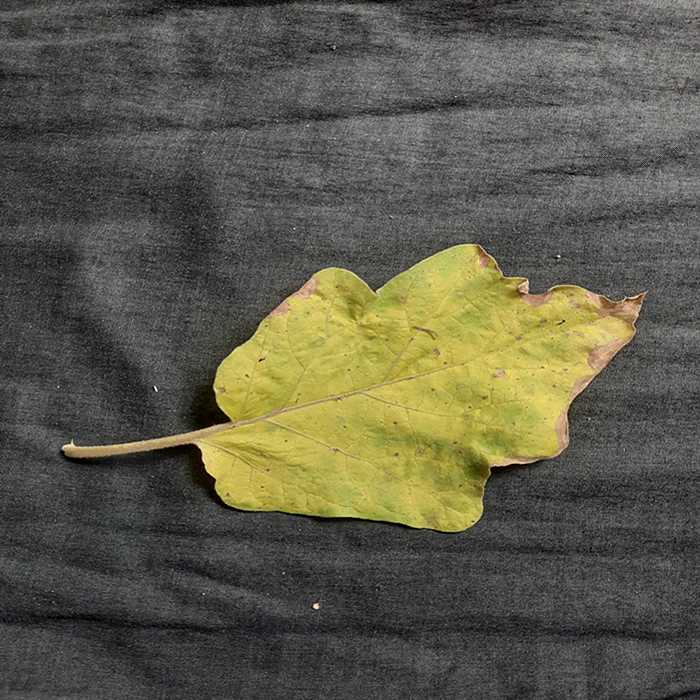
Plant: Eggplant
Label: Eggplant verticillium wilt